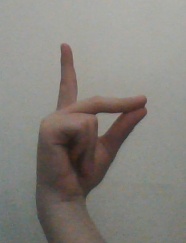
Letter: ta